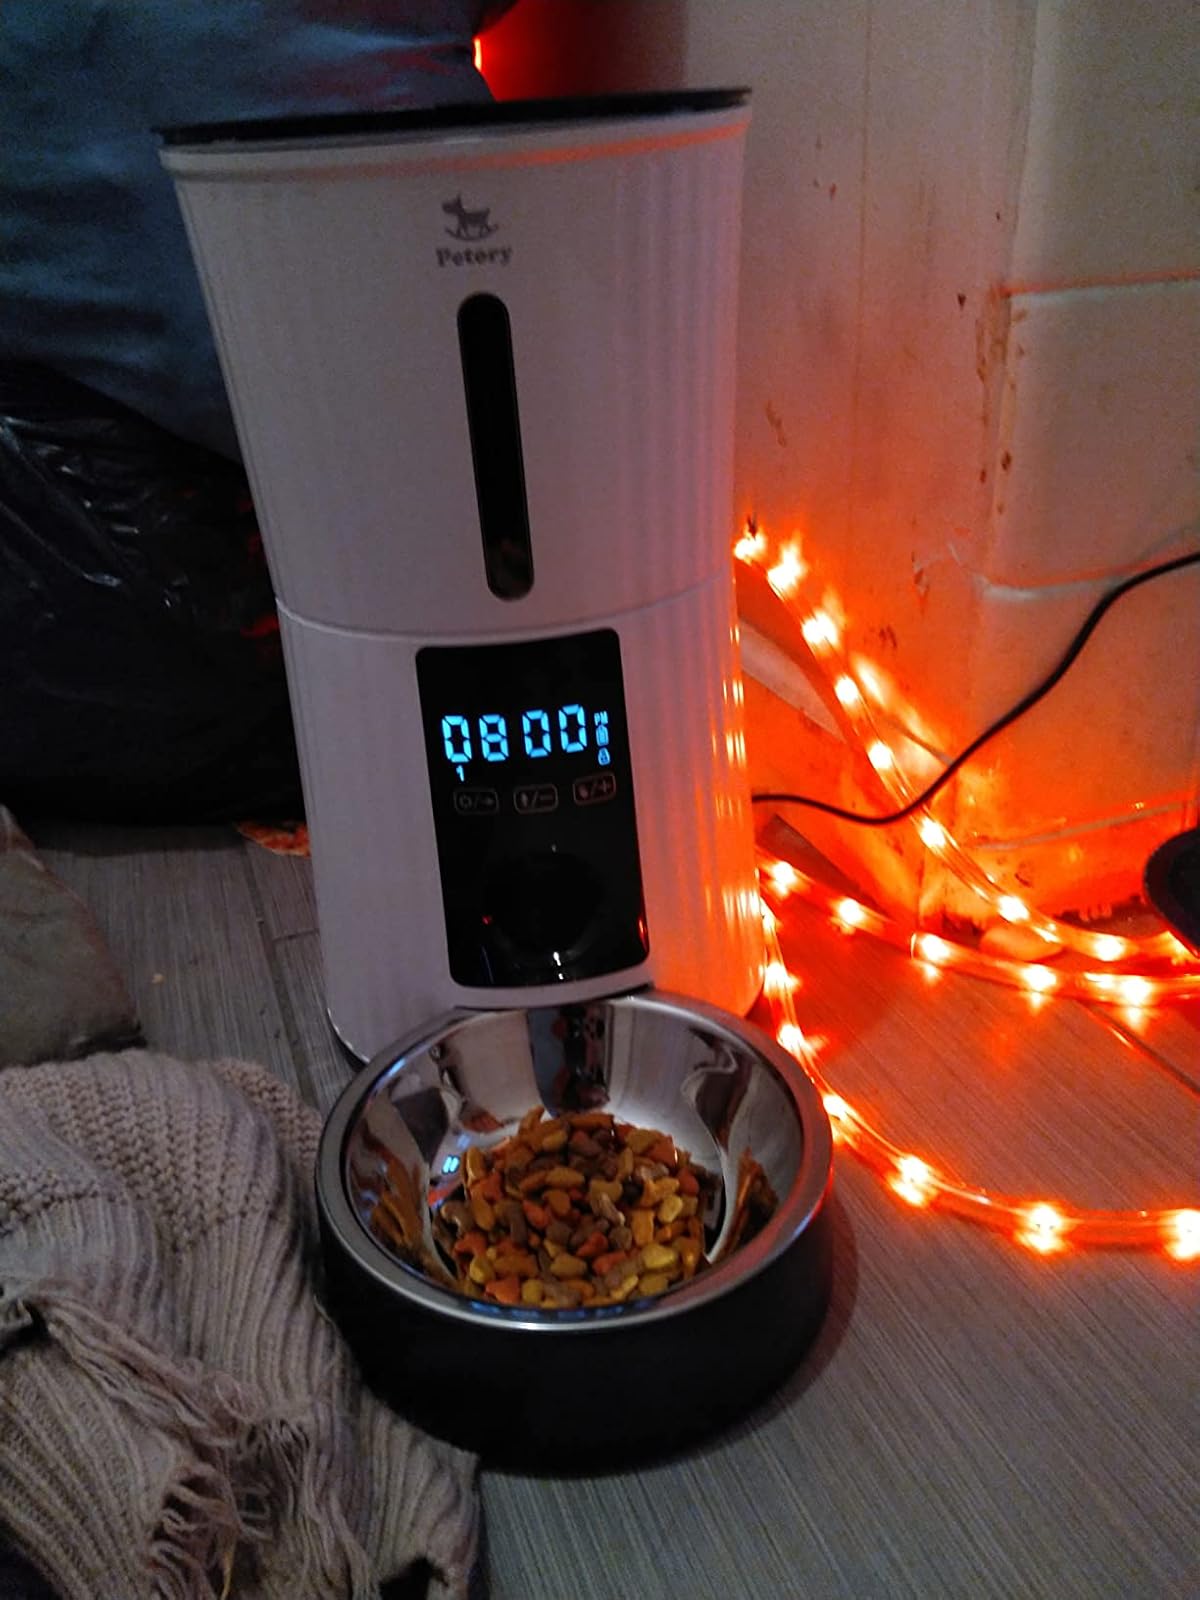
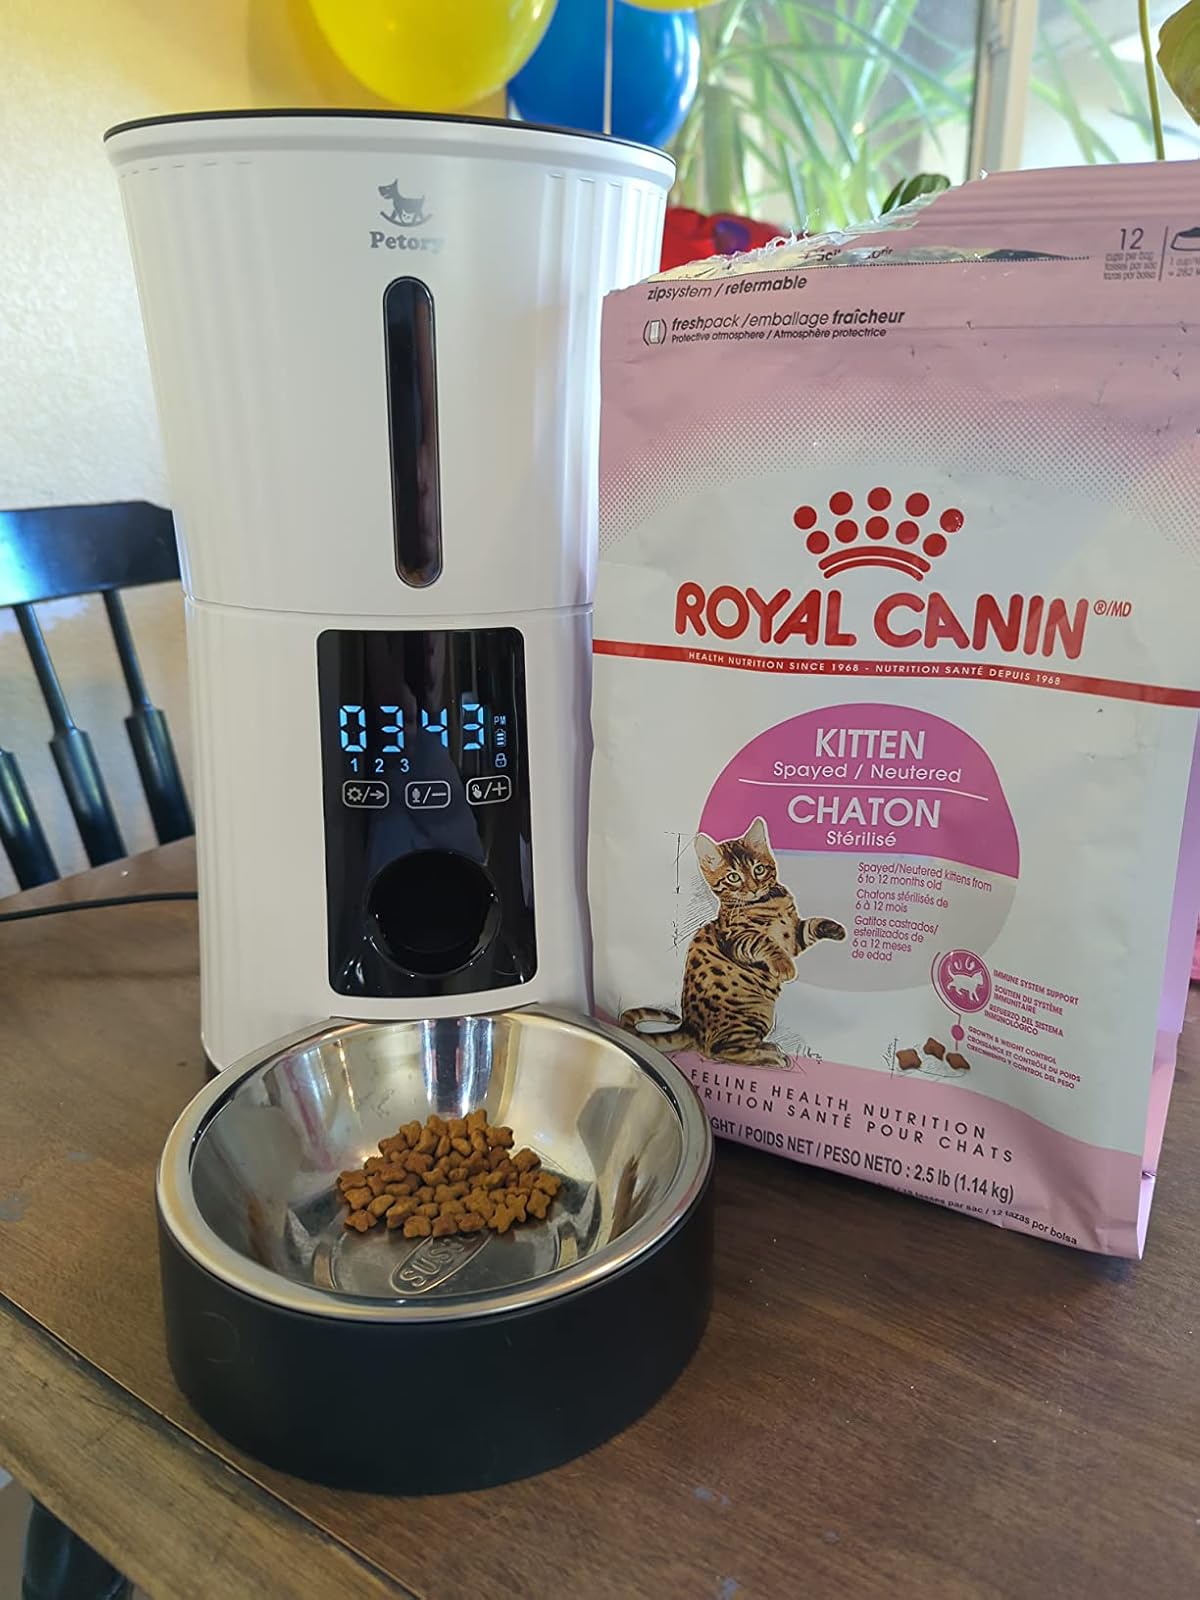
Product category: items_feeder
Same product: yes